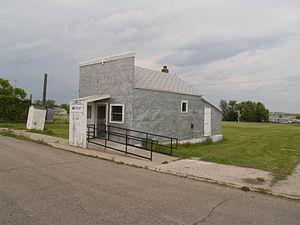
La ville de Regan est située dans le comté de Burleigh, dans l’État du Dakota du Nord, aux États-Unis. Lors du recensement de 2010, sa population s’élevait à 43 habitants.